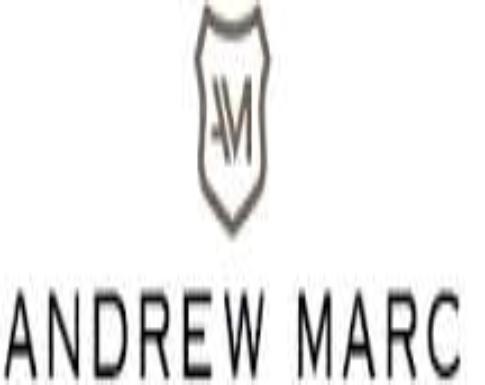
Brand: Andrew Marc
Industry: Clothes